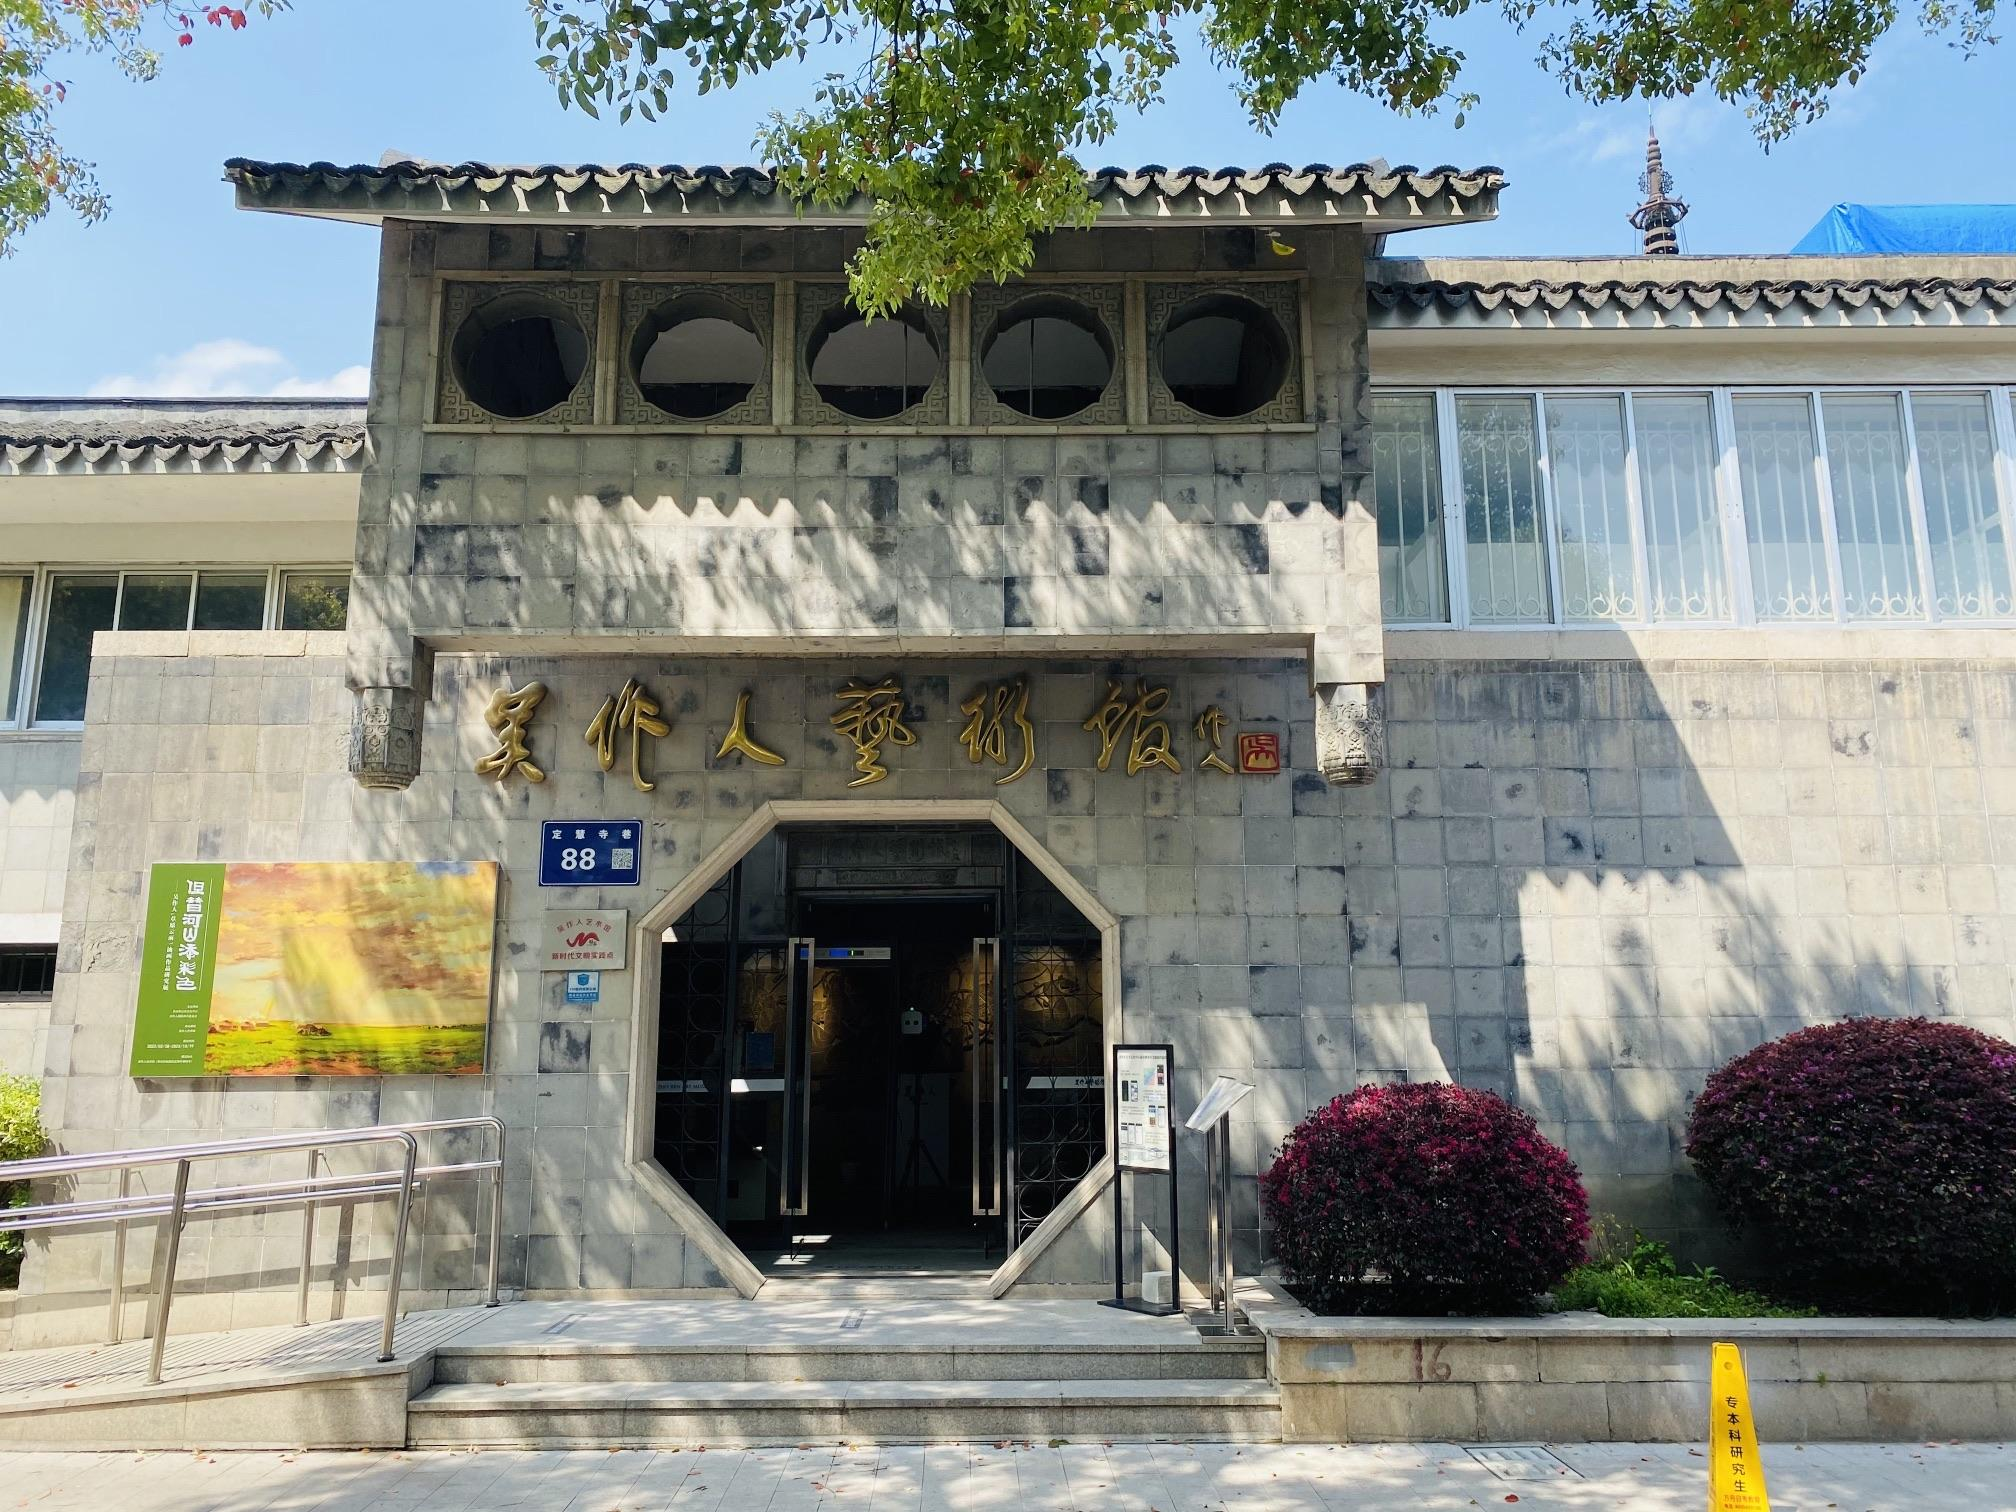
地标名称：吴作人艺术馆
所在城市：苏州市·姑苏区